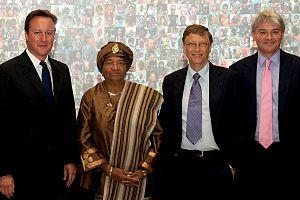
Ellen Johnson Sirleaf, née le 29 octobre 1938 à Monrovia, est une femme d'État libérienne, présidente de la République du 16 janvier 2006 au 22 janvier 2018.